Buddhist philosophy

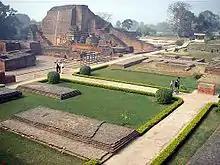
The Buddhist Nalanda "mahāvihāra" (great monastery) was a major institution of higher-learning in ancient India from the 5th century CE until the 12th century.

Buddhist philosophy is the ancient Indian philosophical system that developed within the religio-philosophical tradition of Buddhism. It comprises all the philosophical investigations and systems of rational inquiry that developed among various schools of Buddhism in ancient India following the "parinirvāṇa" of Gautama Buddha (c. 5th century BCE), as well as the further developments which followed the spread of Buddhism throughout Asia.